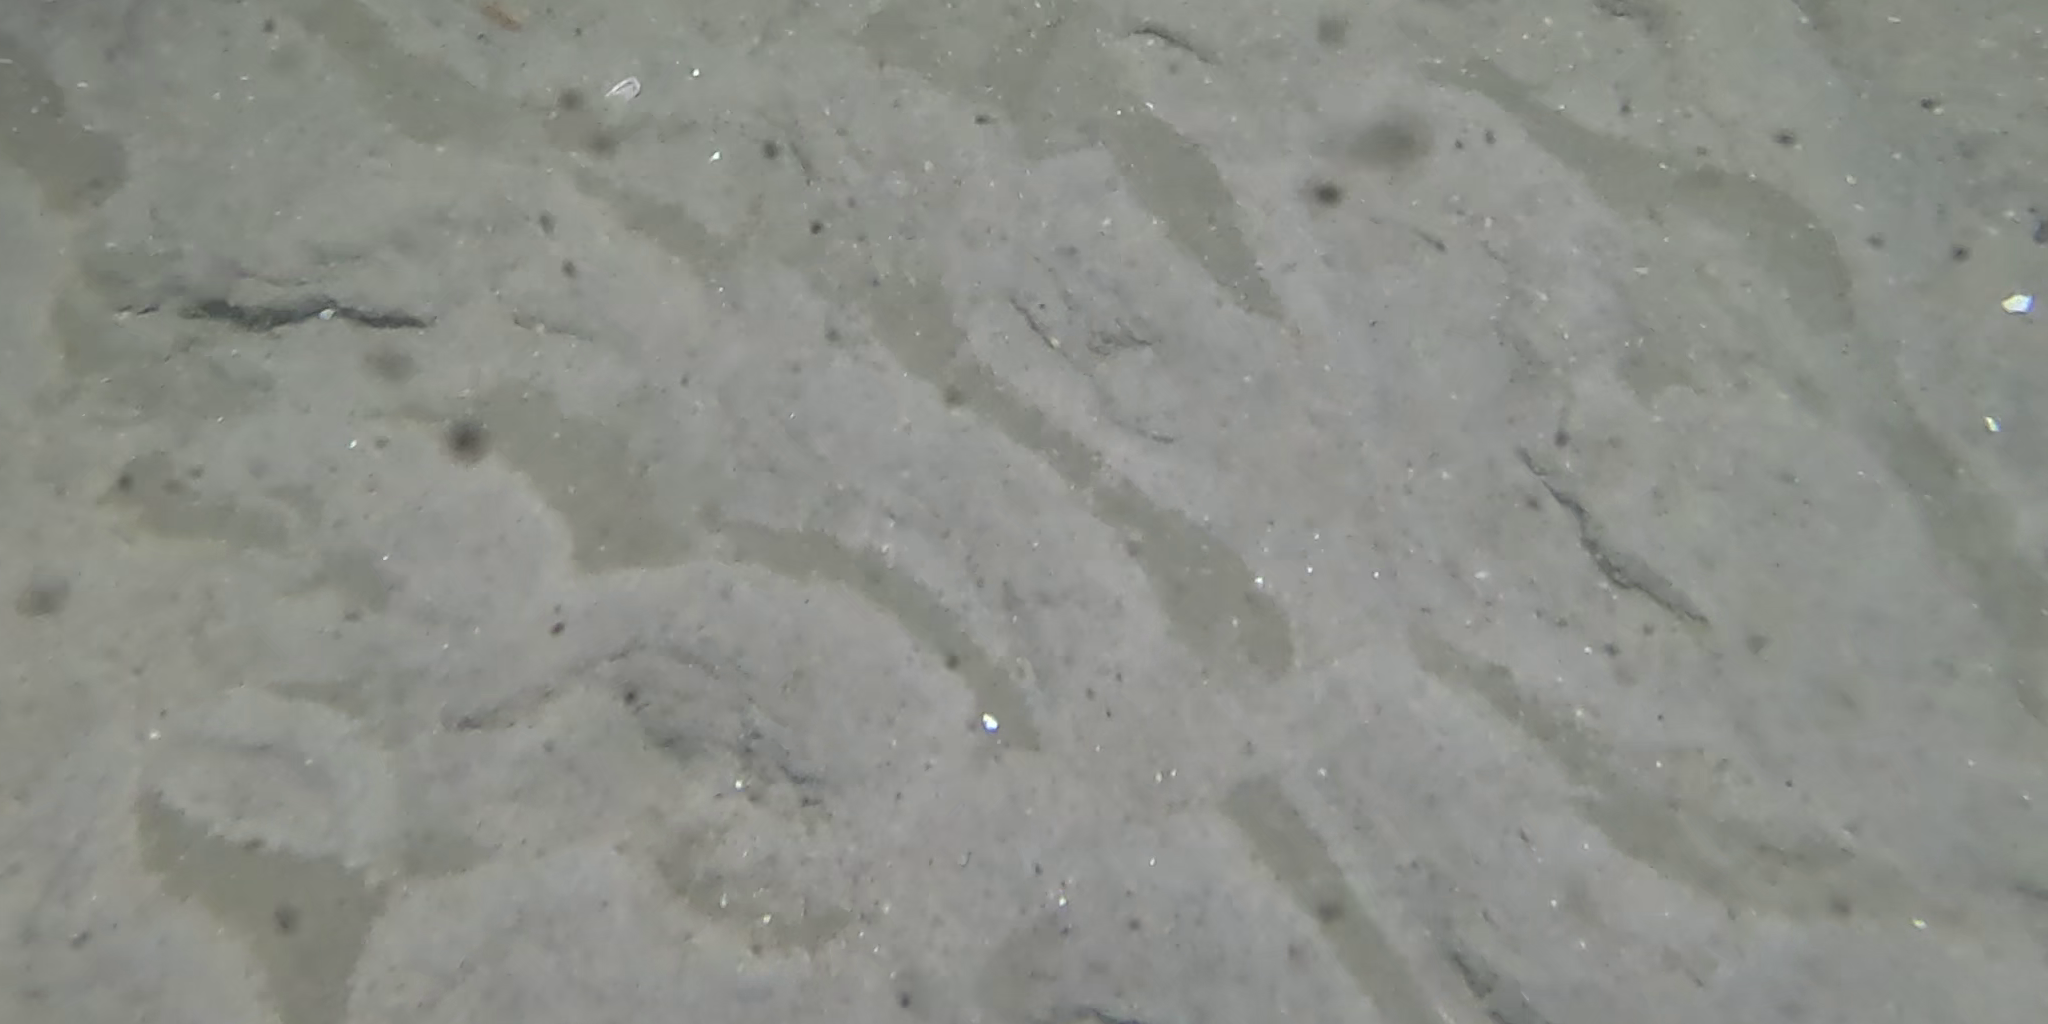
Seabed habitat: sand